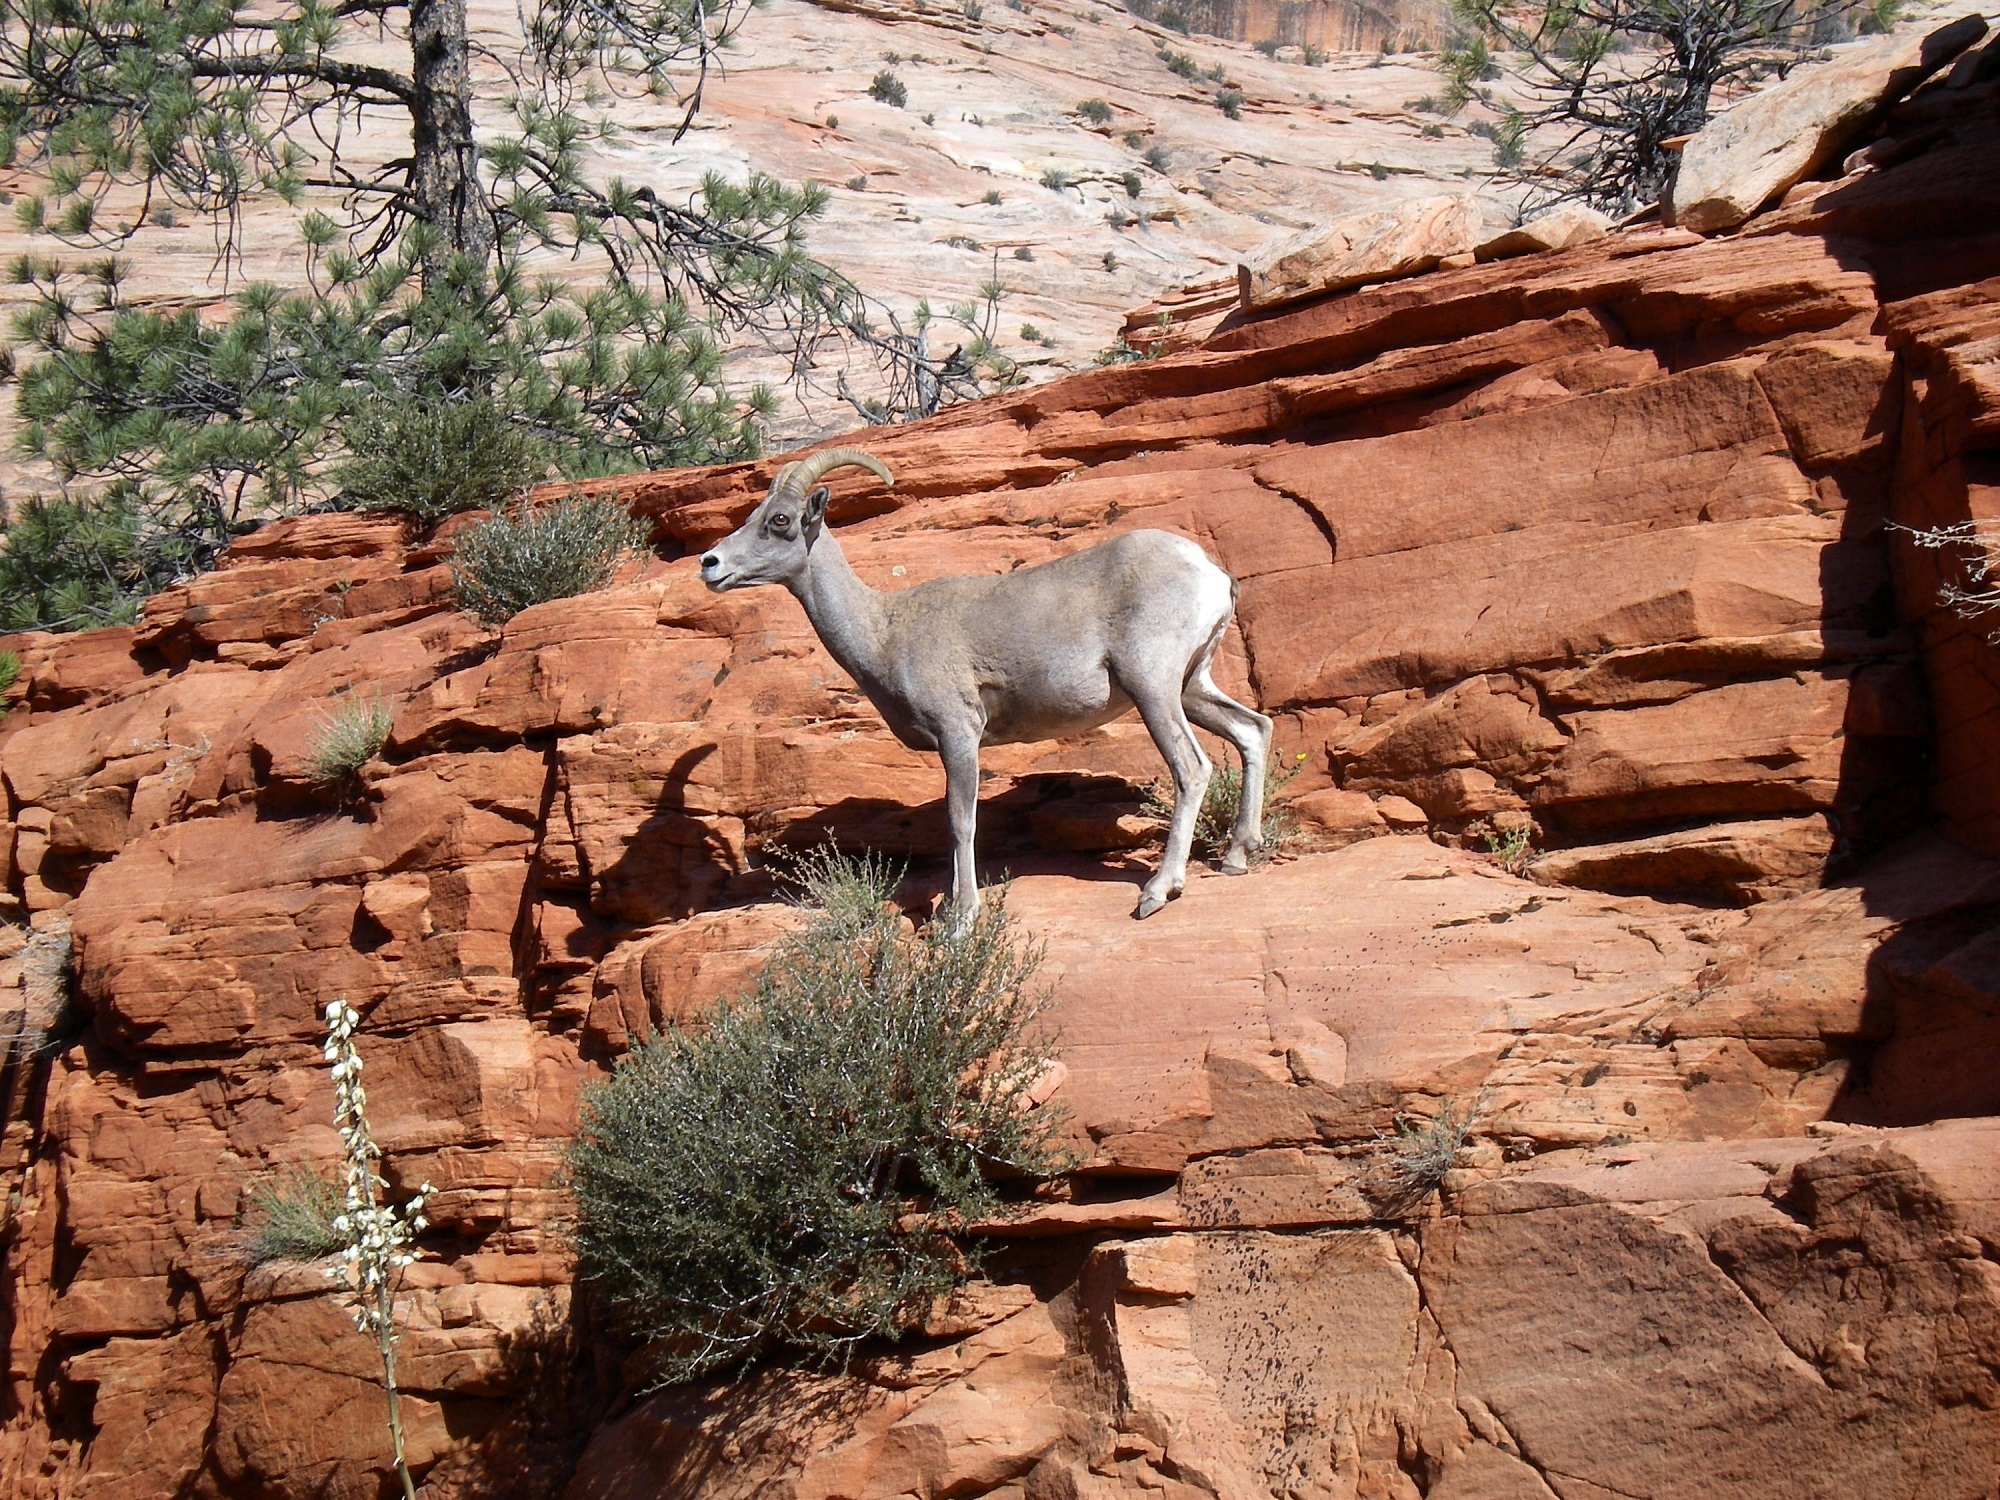
nature, rock, wilderness, mountain, game, wildlife, zoo, scenic, canyon, fauna, geology, horns, wadi, desert bighorn sheep